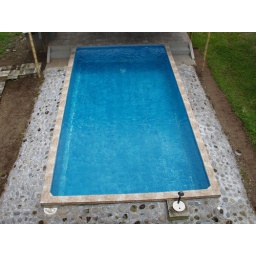
A look from the balcony of the upper unit in building B of Group One.